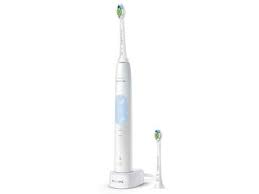
Waste category: trash